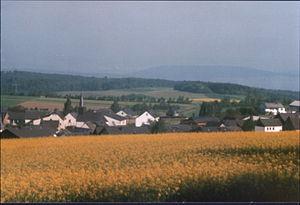
Gornhausen est une municipalité allemande située dans le land de Rhénanie-Palatinat et l'arrondissement de Bernkastel-Wittlich.